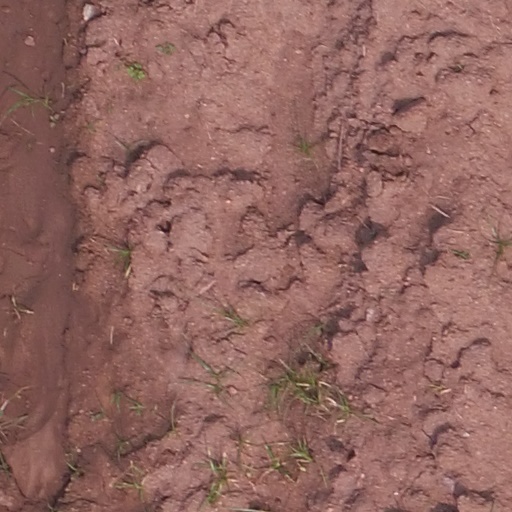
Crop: maize; corn